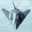
Label: airplane